Hamilton City Council (New Zealand)

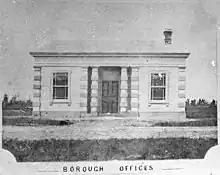
1878 Hamilton Borough Chambers, near 360 Victoria St

Hamilton Borough Council first met in Collingwood Street courthouse. In April 1878 an immigrant cottage on Victoria Street was adapted as council chambers. After 1905 it was used as an insurance office, until demolished for the Security Building in 1924. That building was replaced by the Novotel, which opened in 1999.